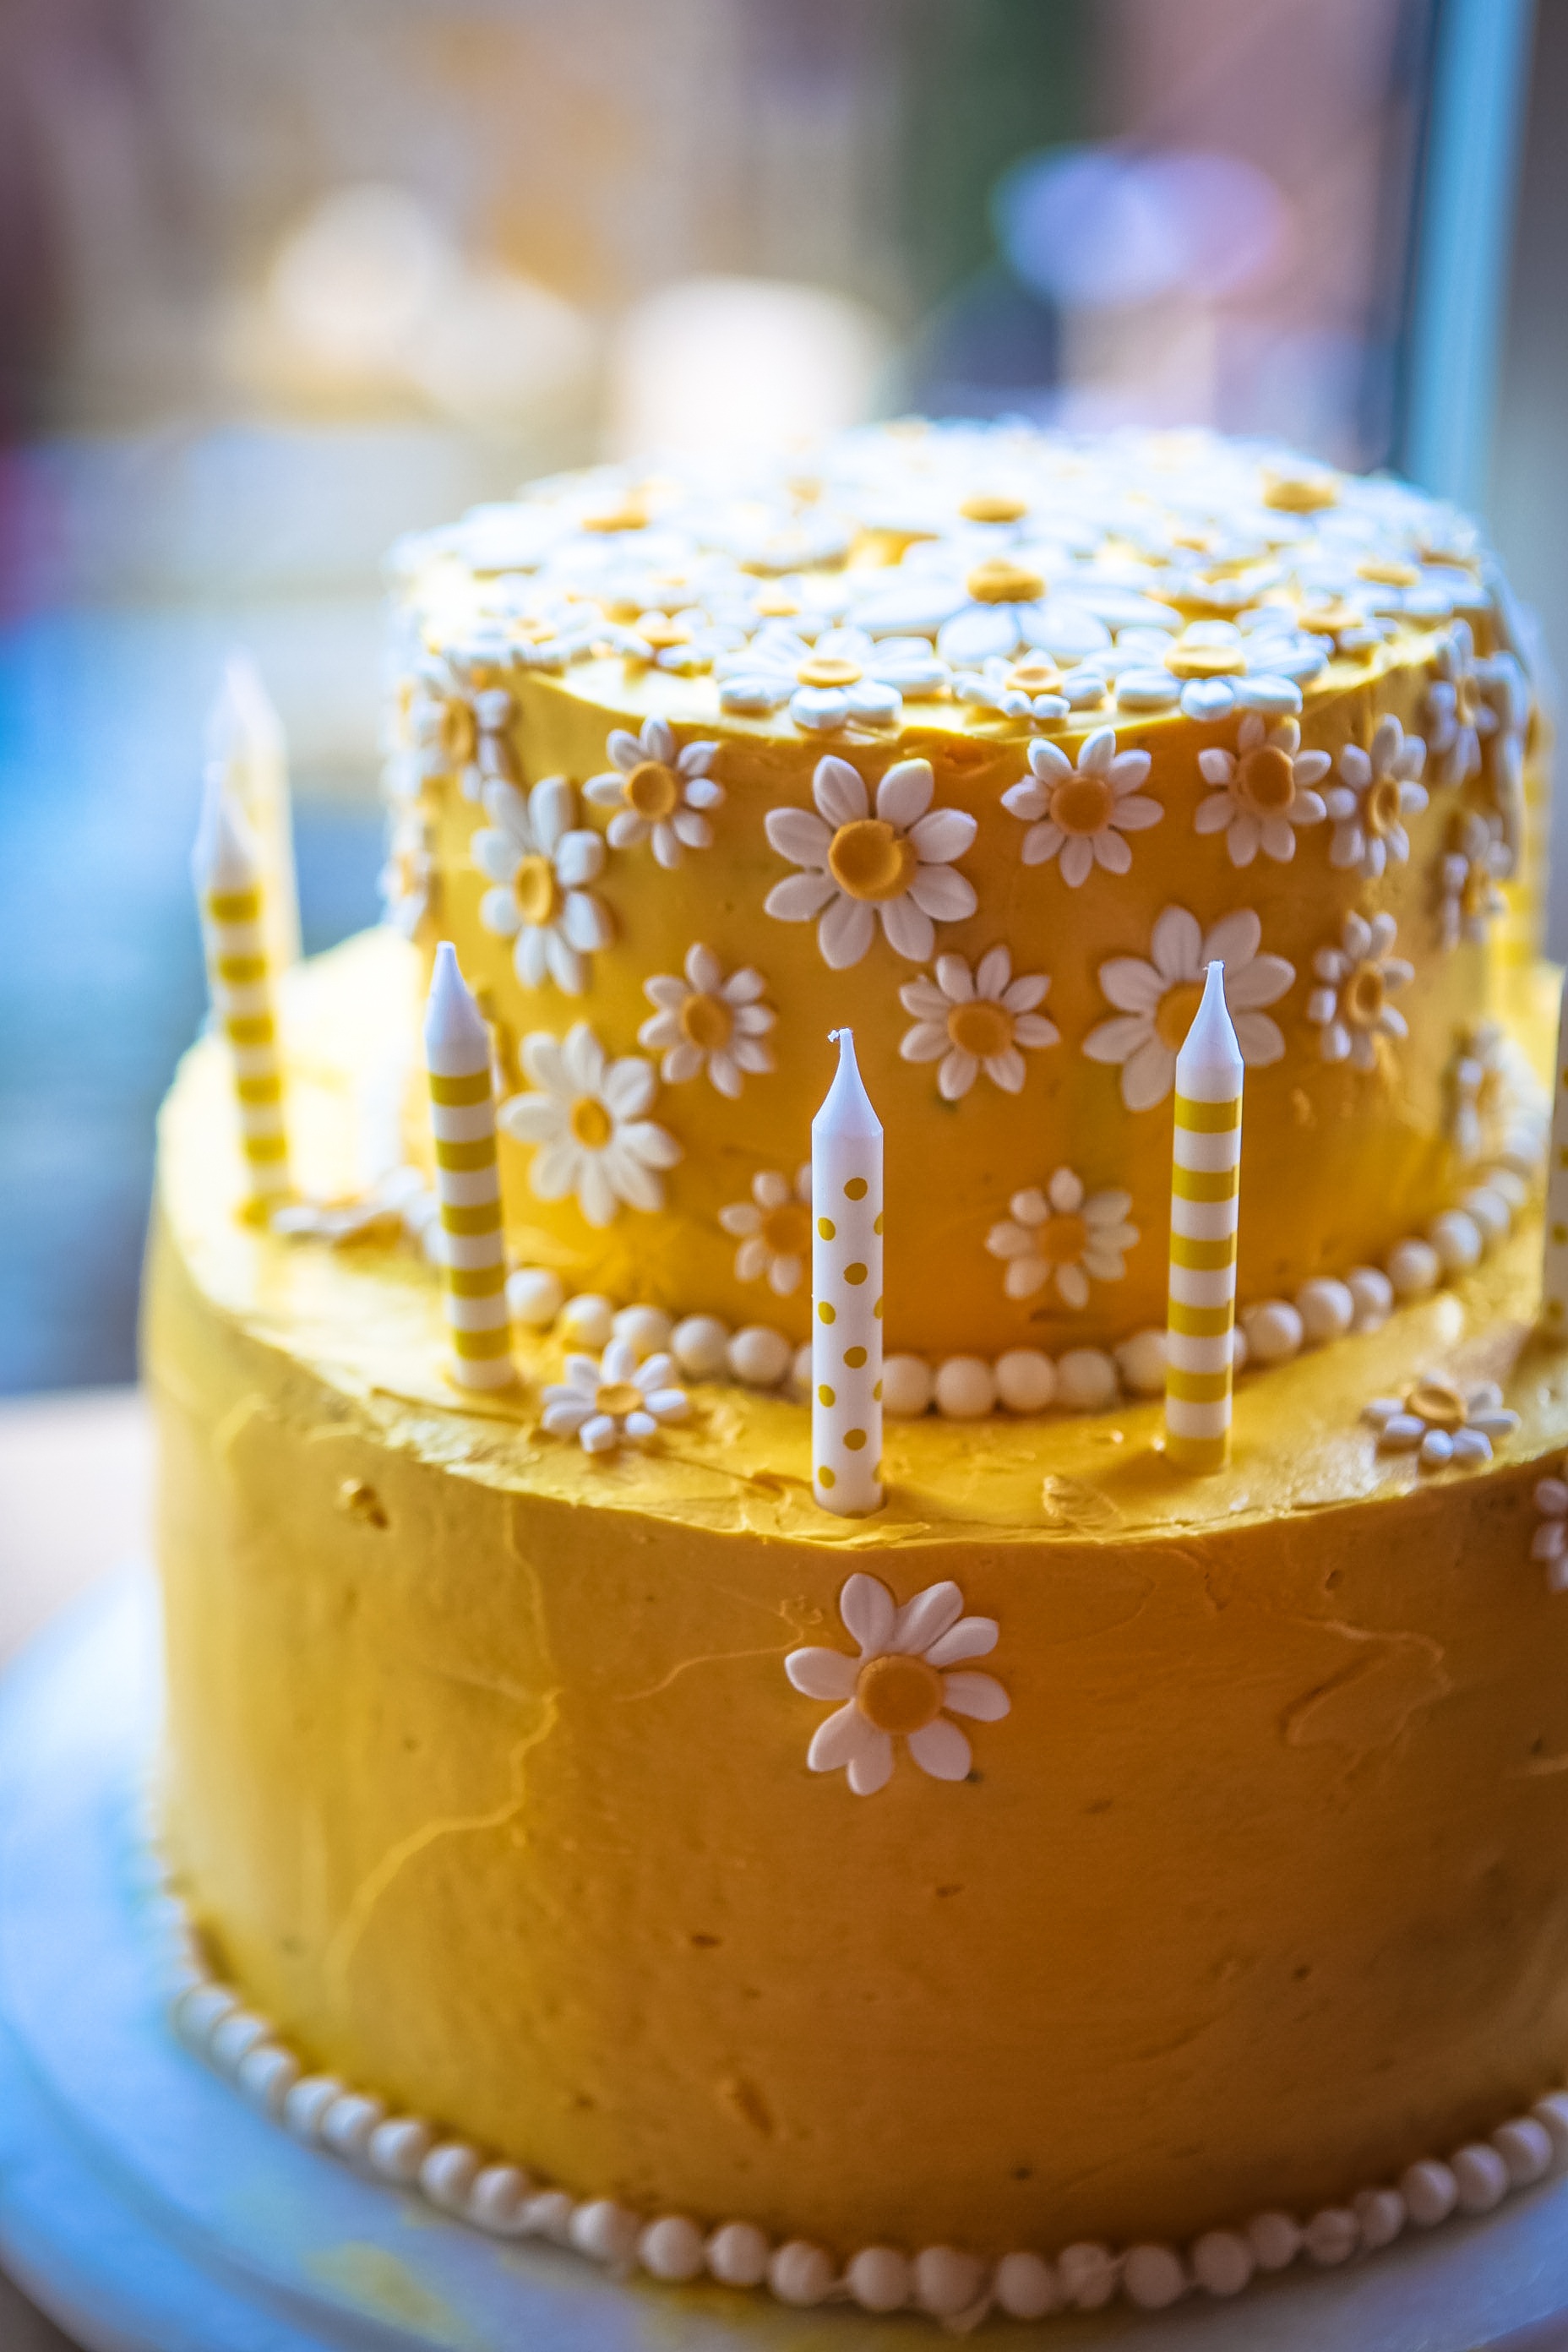
sweet, flower, summer, food, produce, fresh, yellow, gourmet, dessert, cream, delicious, cake, homemade, pastry, bakery, baked, birthday cake, sugar, icing, tasty, sweetness, cakes, flavor, wedding cake, torte, buttercream, cake decorating, daisy cake, yellow cake